Xueyuanqiao station

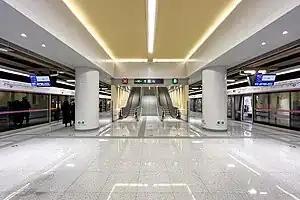
Platform

Xueyuanqiao station is a subway station on the Changping line of the Beijing Subway. It opened on February 4, 2023.